Greater London Council

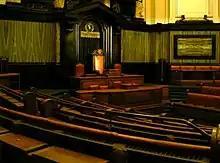
Council Chamber of the GLC, from the majority benches

Each of the six GLC elections was won by the leading national opposition party, with the party in government nationally coming second in the GLC elections.